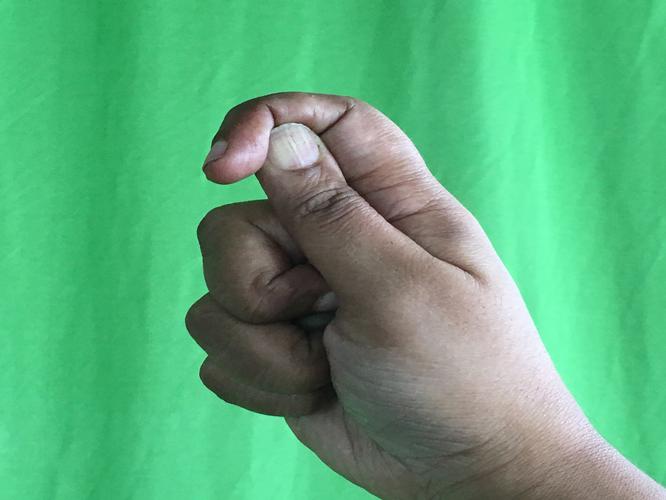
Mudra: Kapith
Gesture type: single_hand